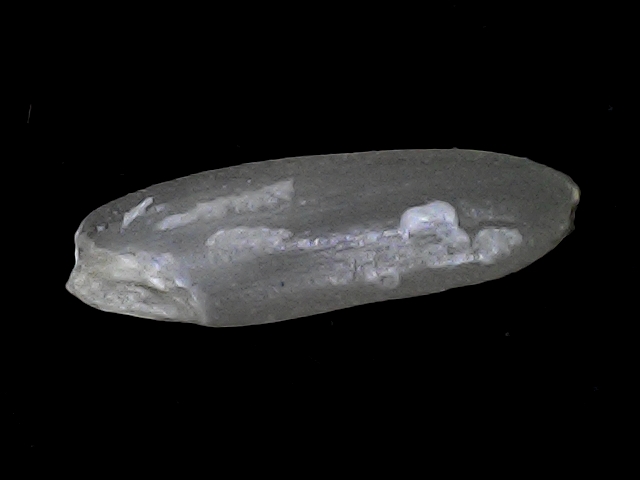
Rice variety: BRRI67